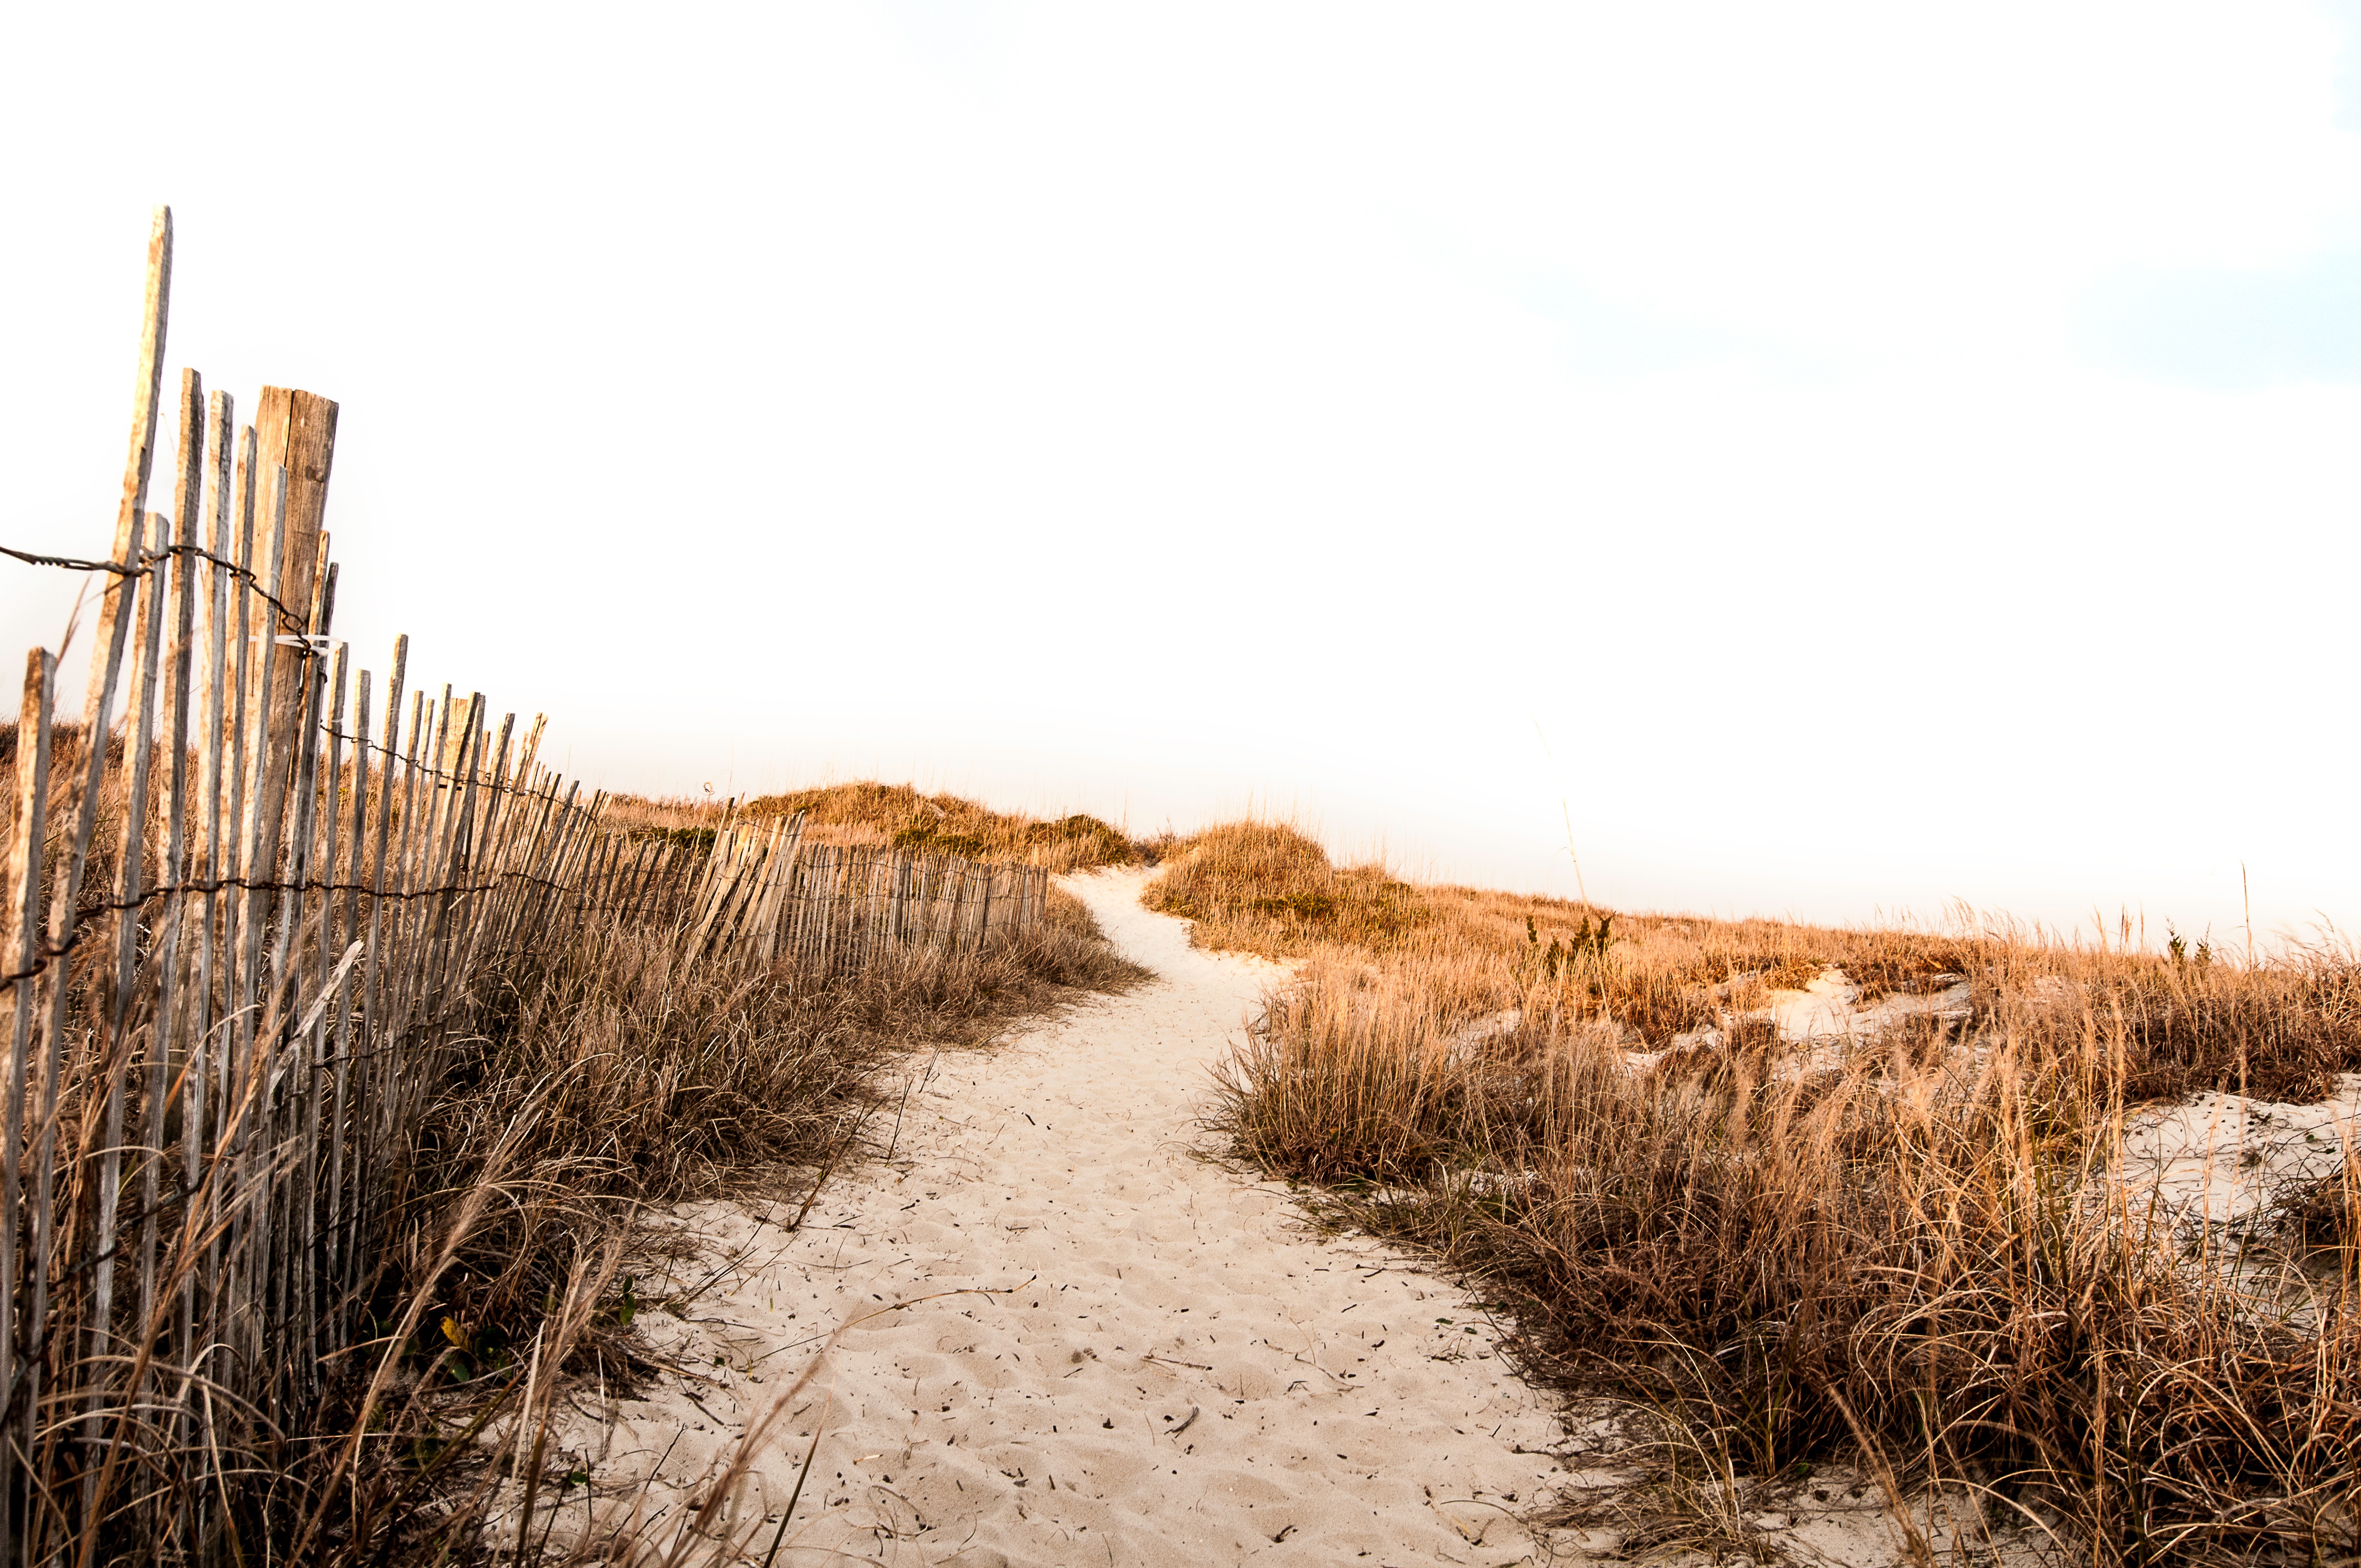
landscape, path, grass, sand, fence, field, prairie, wind, soil, habitat, ecosystem, natural environment, aeolian landform, grass family